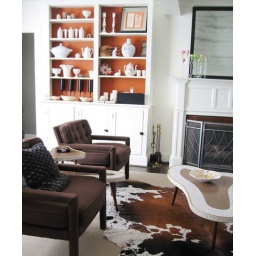
brown cow hide in living room